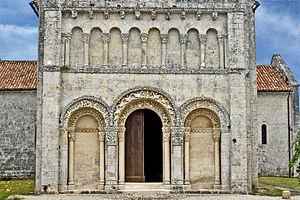
L'église Notre-Dame est une église de style roman saintongeais située à Corme-Écluse en Saintonge, dans le département français de la Charente-Maritime en région Nouvelle-Aquitaine.